Montevideo

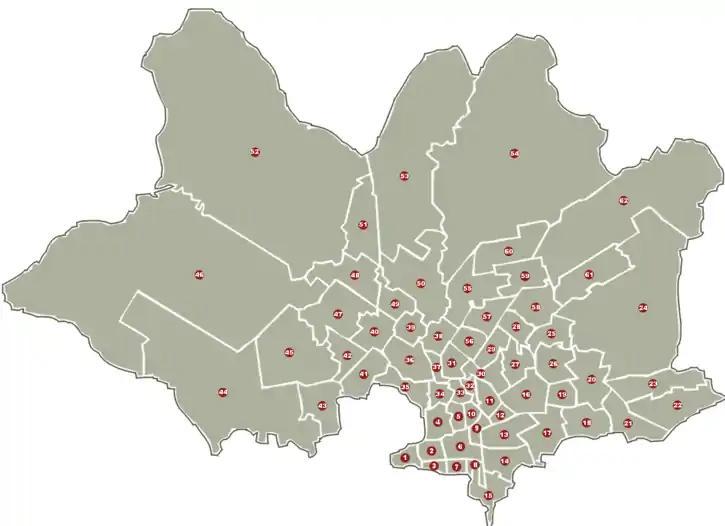
Map of the "barrios" of Montevideo

Uruguay began to stagnate economically in the mid-1950s; Montevideo began a decline, later exacerbated by widespread social and political violence beginning in 1968 (including the emergence of the guerrilla Movimiento de Liberación Nacional-Tupamaros) and by the Civic-military dictatorship of Uruguay (1973-1985). There were major problems with supply; the immigration cycle was reversed.